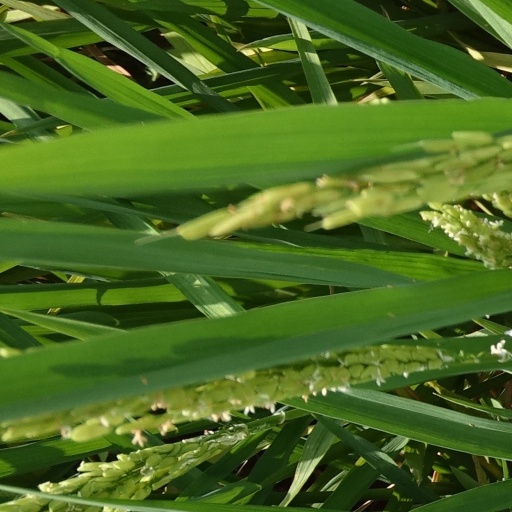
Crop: rice